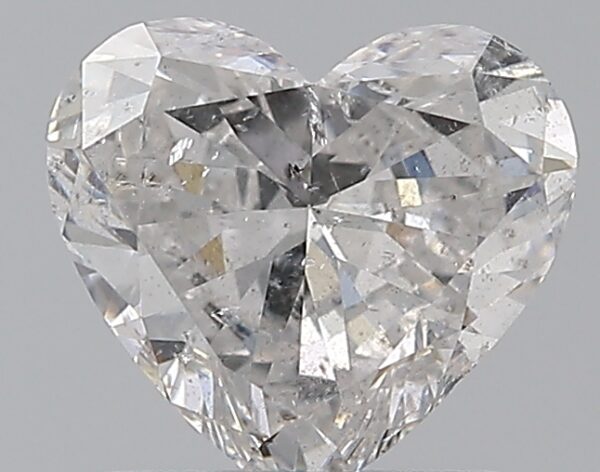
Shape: heart
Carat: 1
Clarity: SI2
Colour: F
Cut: VG
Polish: VG
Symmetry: VG
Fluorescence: SL
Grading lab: IGI
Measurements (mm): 6.27 x 6.85 x 3.64